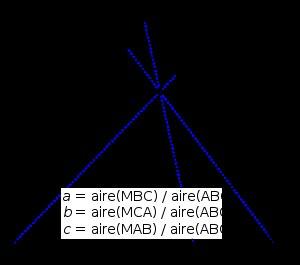
Un diagramme ternaire est la représentation graphique de triplets de données numériques par les points d'un triangle. Chaque triplet constitue les coordonnées barycentriques du point correspondant. On peut aussi représenter des ensembles de points dépendant d'un ou deux paramètres, formant ainsi des lignes et des plages dans le diagramme. On utilise le plus souvent un triangle équilatéral, mais ce n’est pas indispensable.